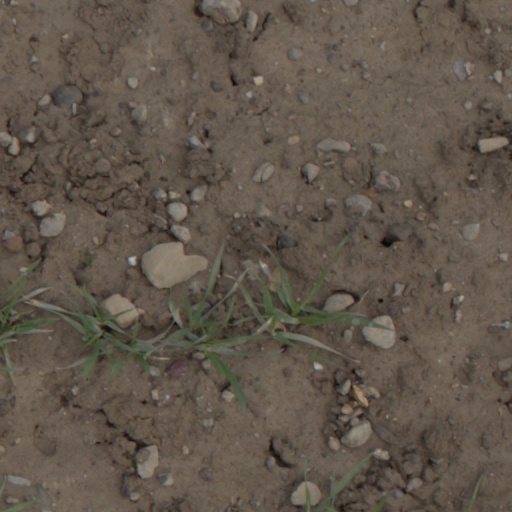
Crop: wheat